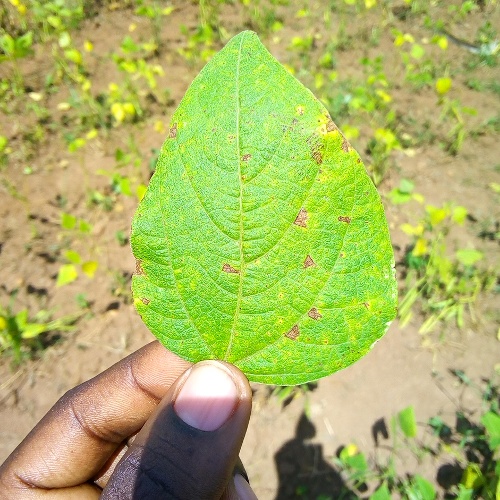
Leaf condition: angular_leaf_spot